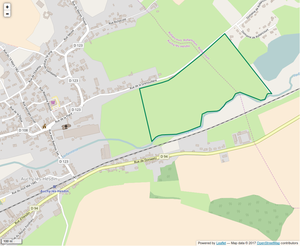
Périmètre de la RNR du Marais de la Grenouillère.
La réserve naturelle régionale du marais de la Grenouillère est une réserve naturelle régionale située dans le département du Pas-de-Calais, dans les Hauts-de-France. Classée en 2007, elle occupe une surface de 16,63 hectares et protège des milieux alluviaux inondables dans la vallée de la Ternoise.